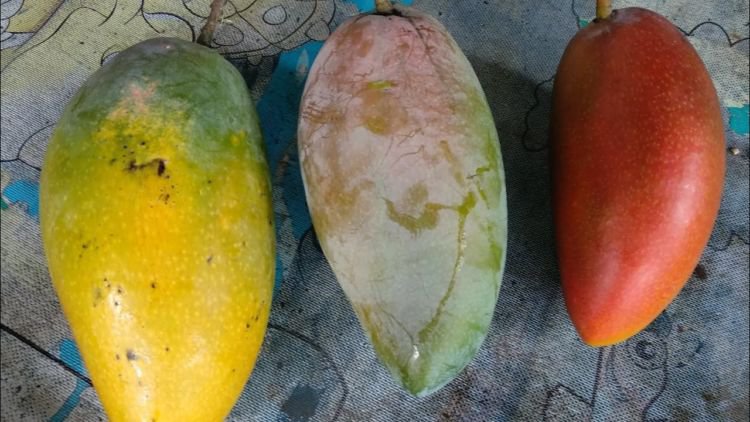
Label: Mango